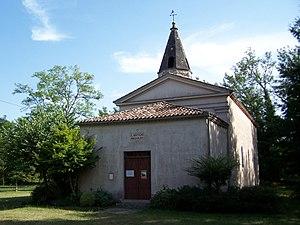
Église Saint-Romain de Lartigue (Gironde, France)
Lartigue est une commune du Sud-Ouest de la France, située dans le département de la Gironde en région Nouvelle-Aquitaine.